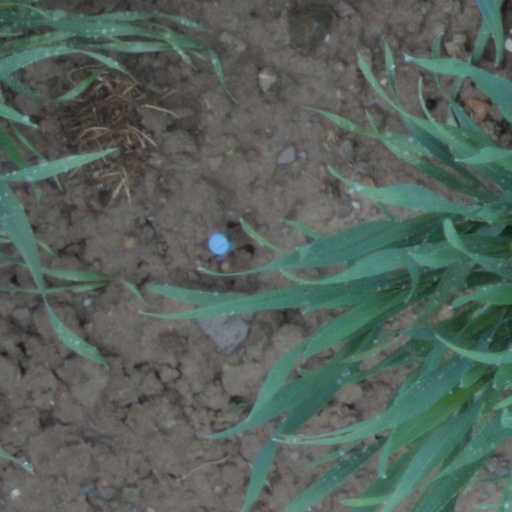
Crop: wheat